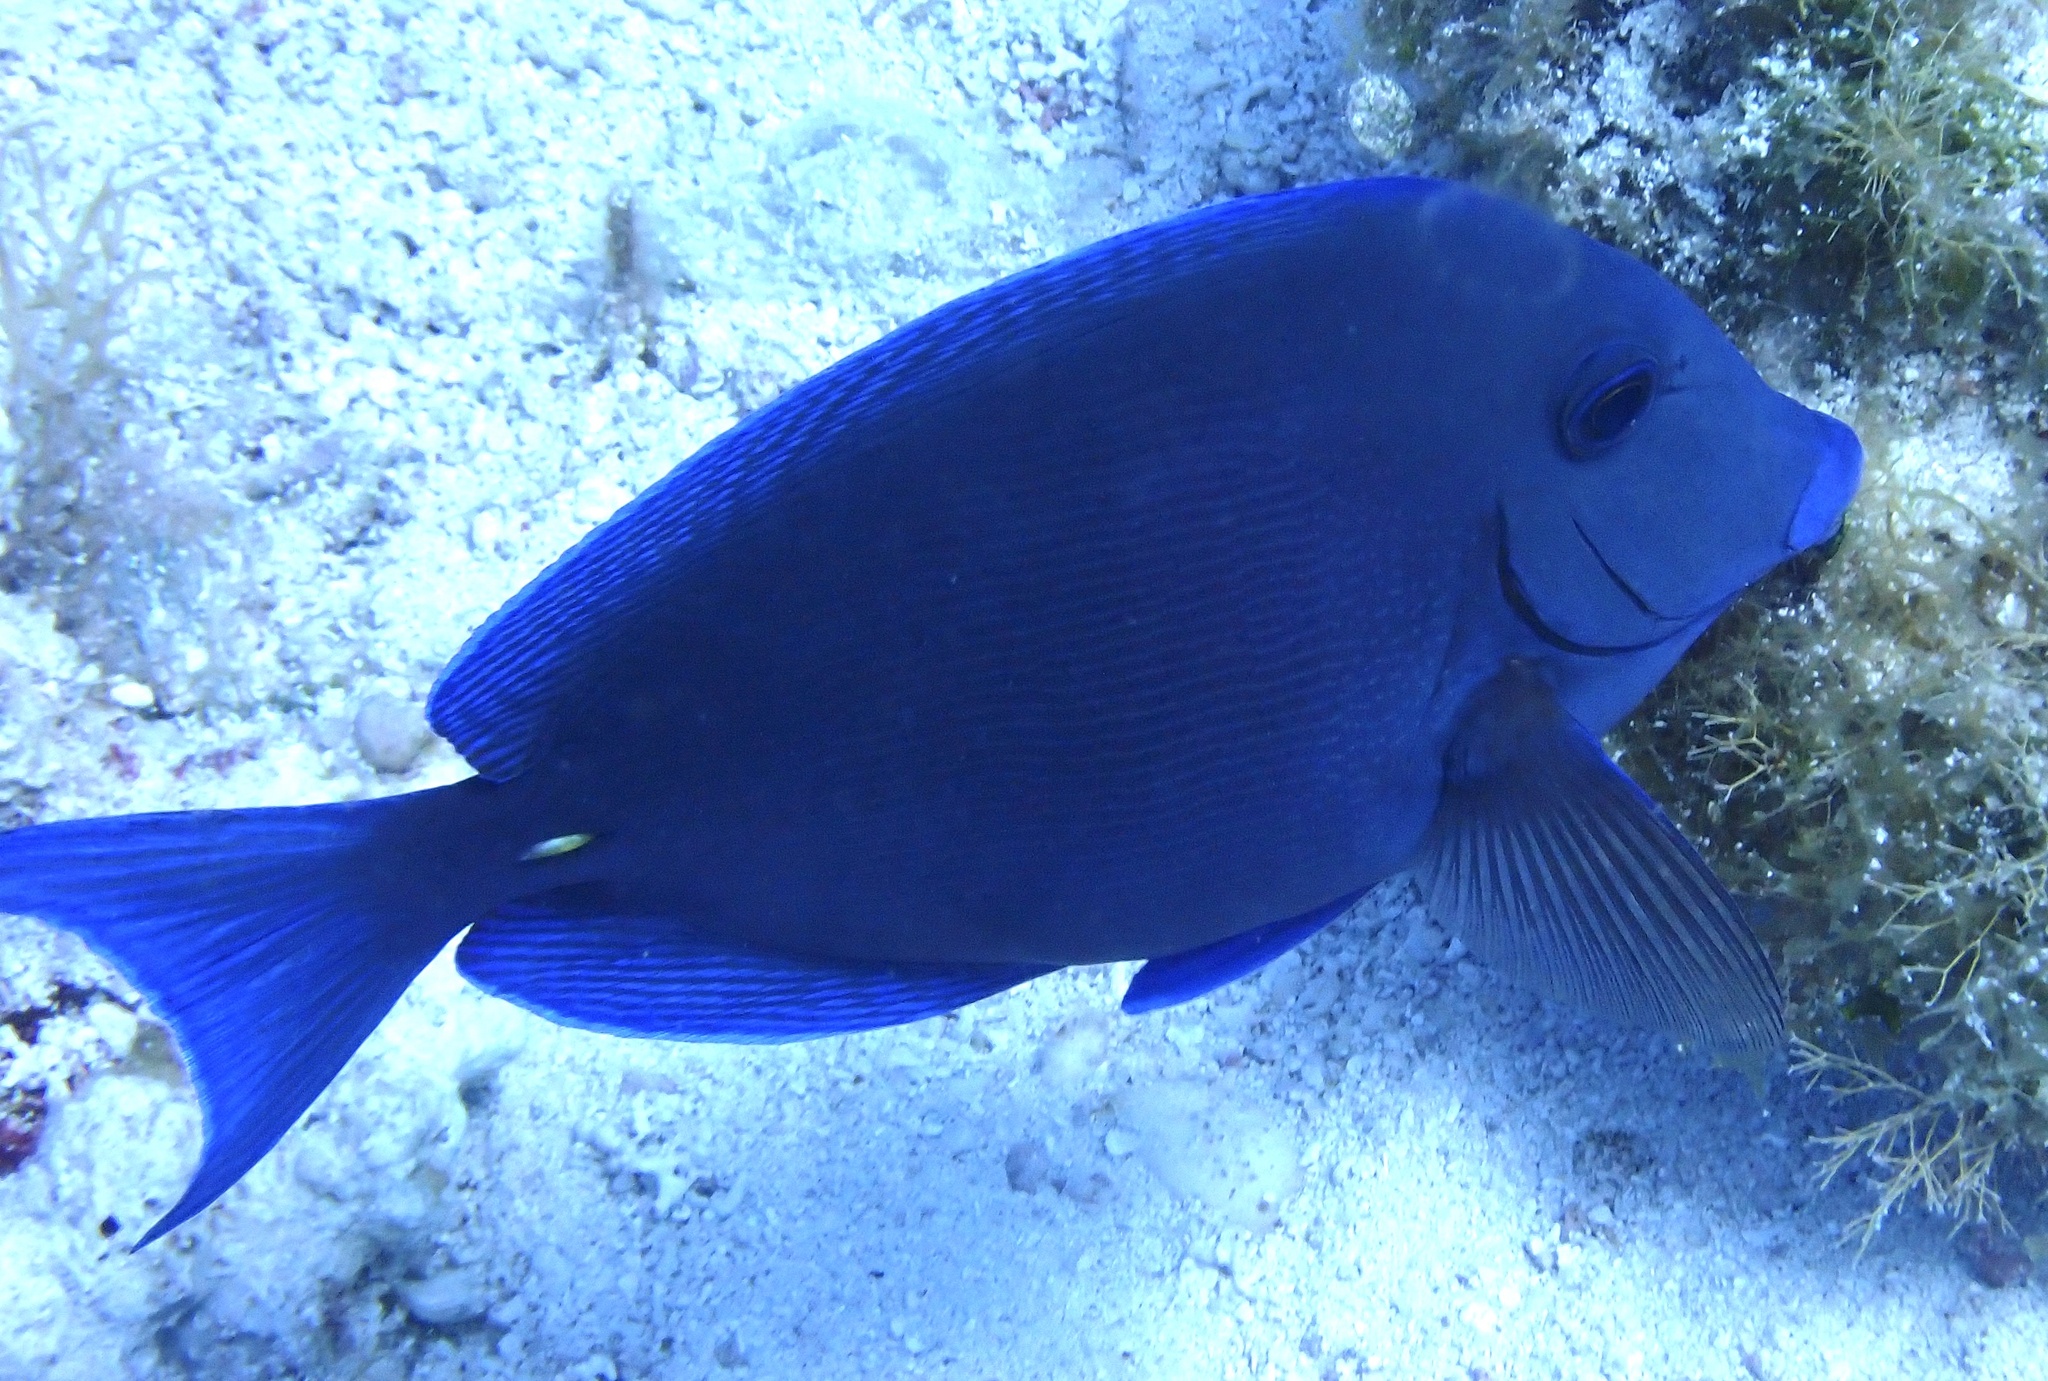
Acanthurus coeruleus (Atlantic Blue Tang)